Ural Mining and Metallurgical Company

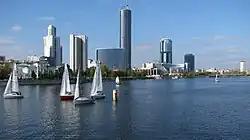
UMMC in Yekaterinburg, Russia.

UMMC has helped the city of Yekaterinburg. For example, at the end of 2013, UMMC worked on a deal to help secure the city's debt liabilities with the bank Gazprombank. Other companies giving funds along with UMMC include JSFC Sistema, Sibur, RusHydro, and Inter RAO UES.